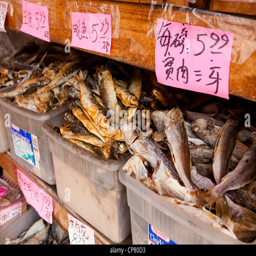
dried whole fish in bins at the market